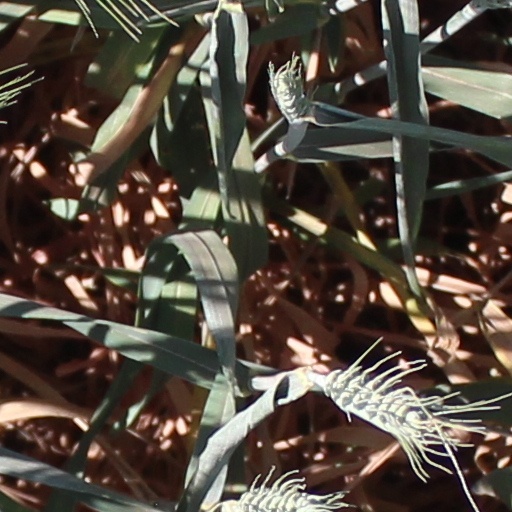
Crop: wheat